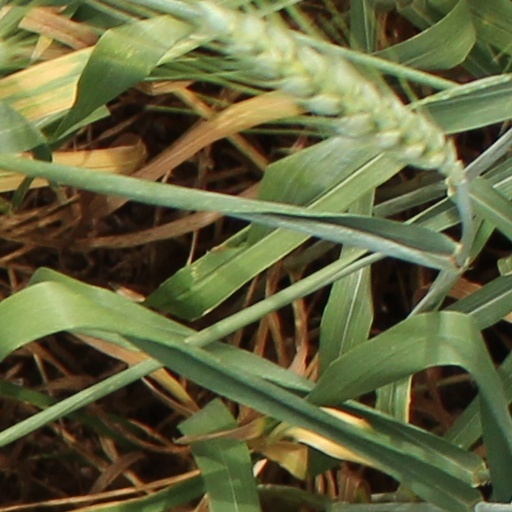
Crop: wheat